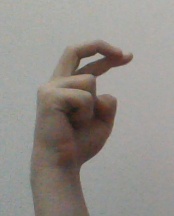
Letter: zay